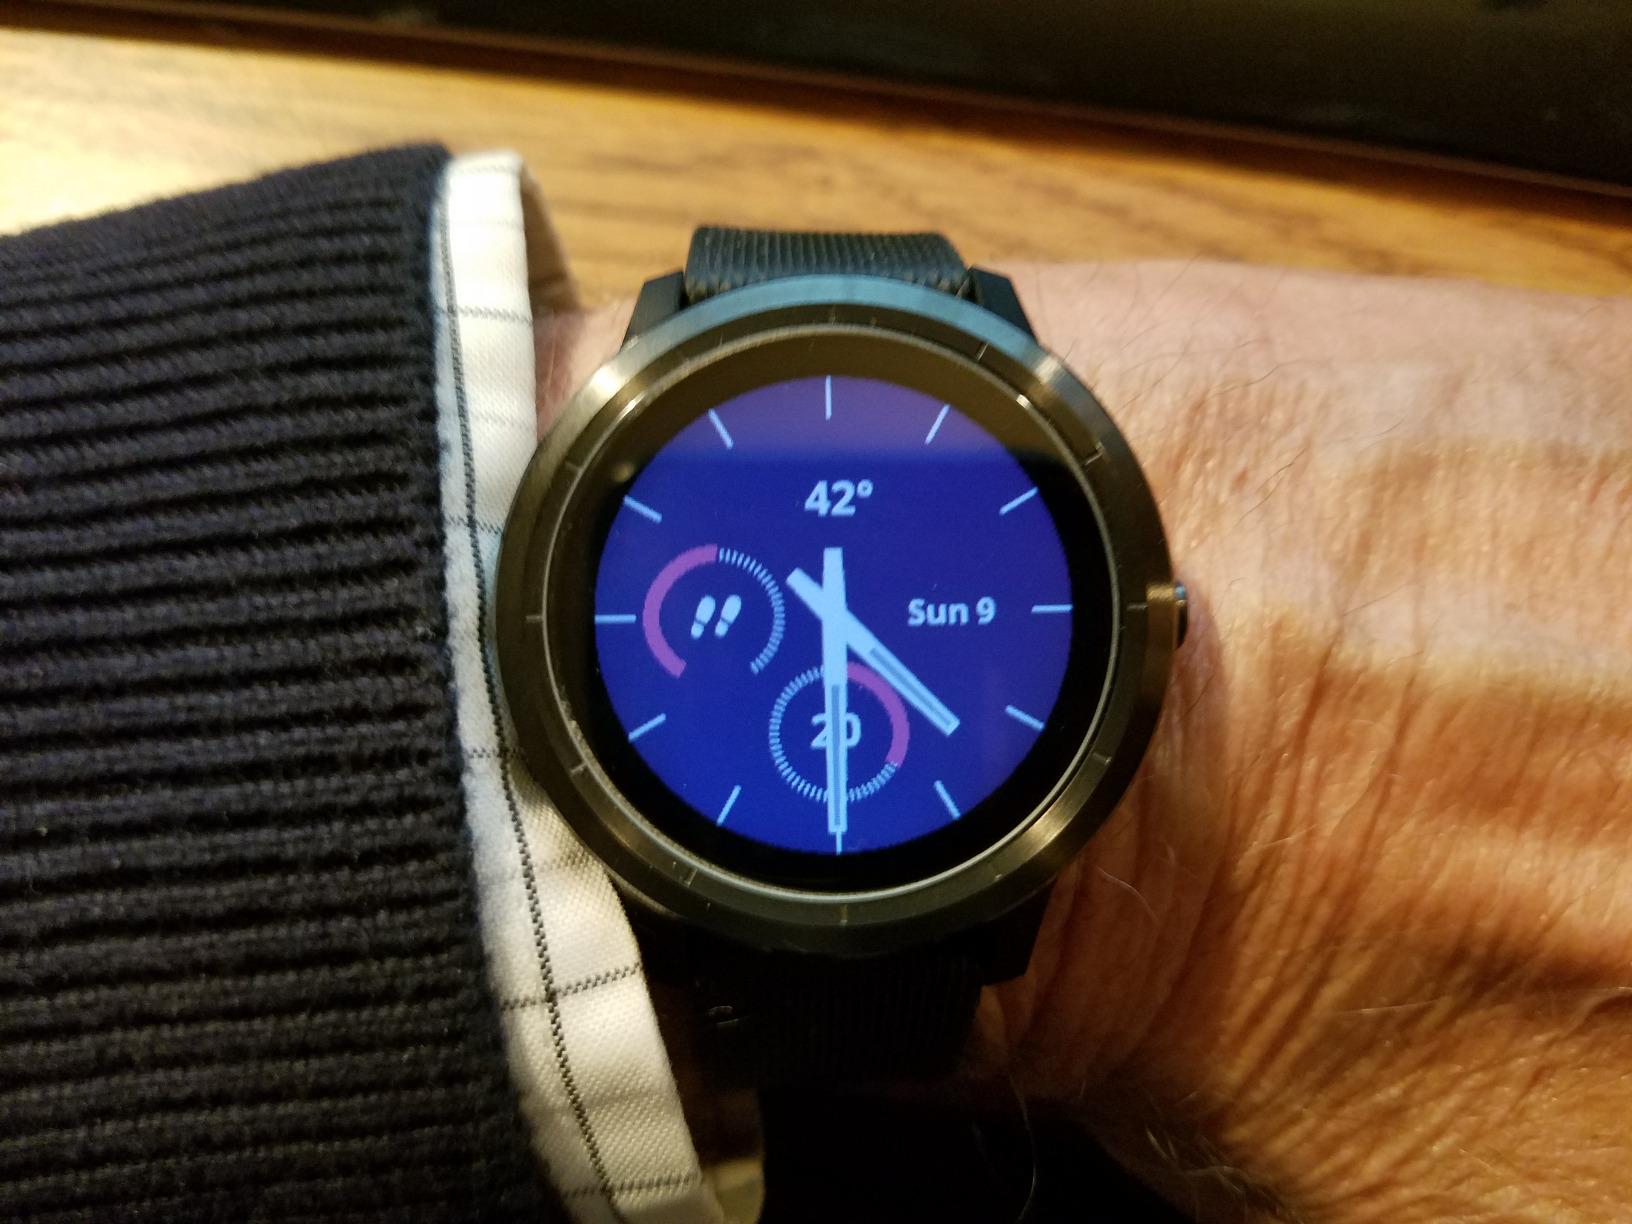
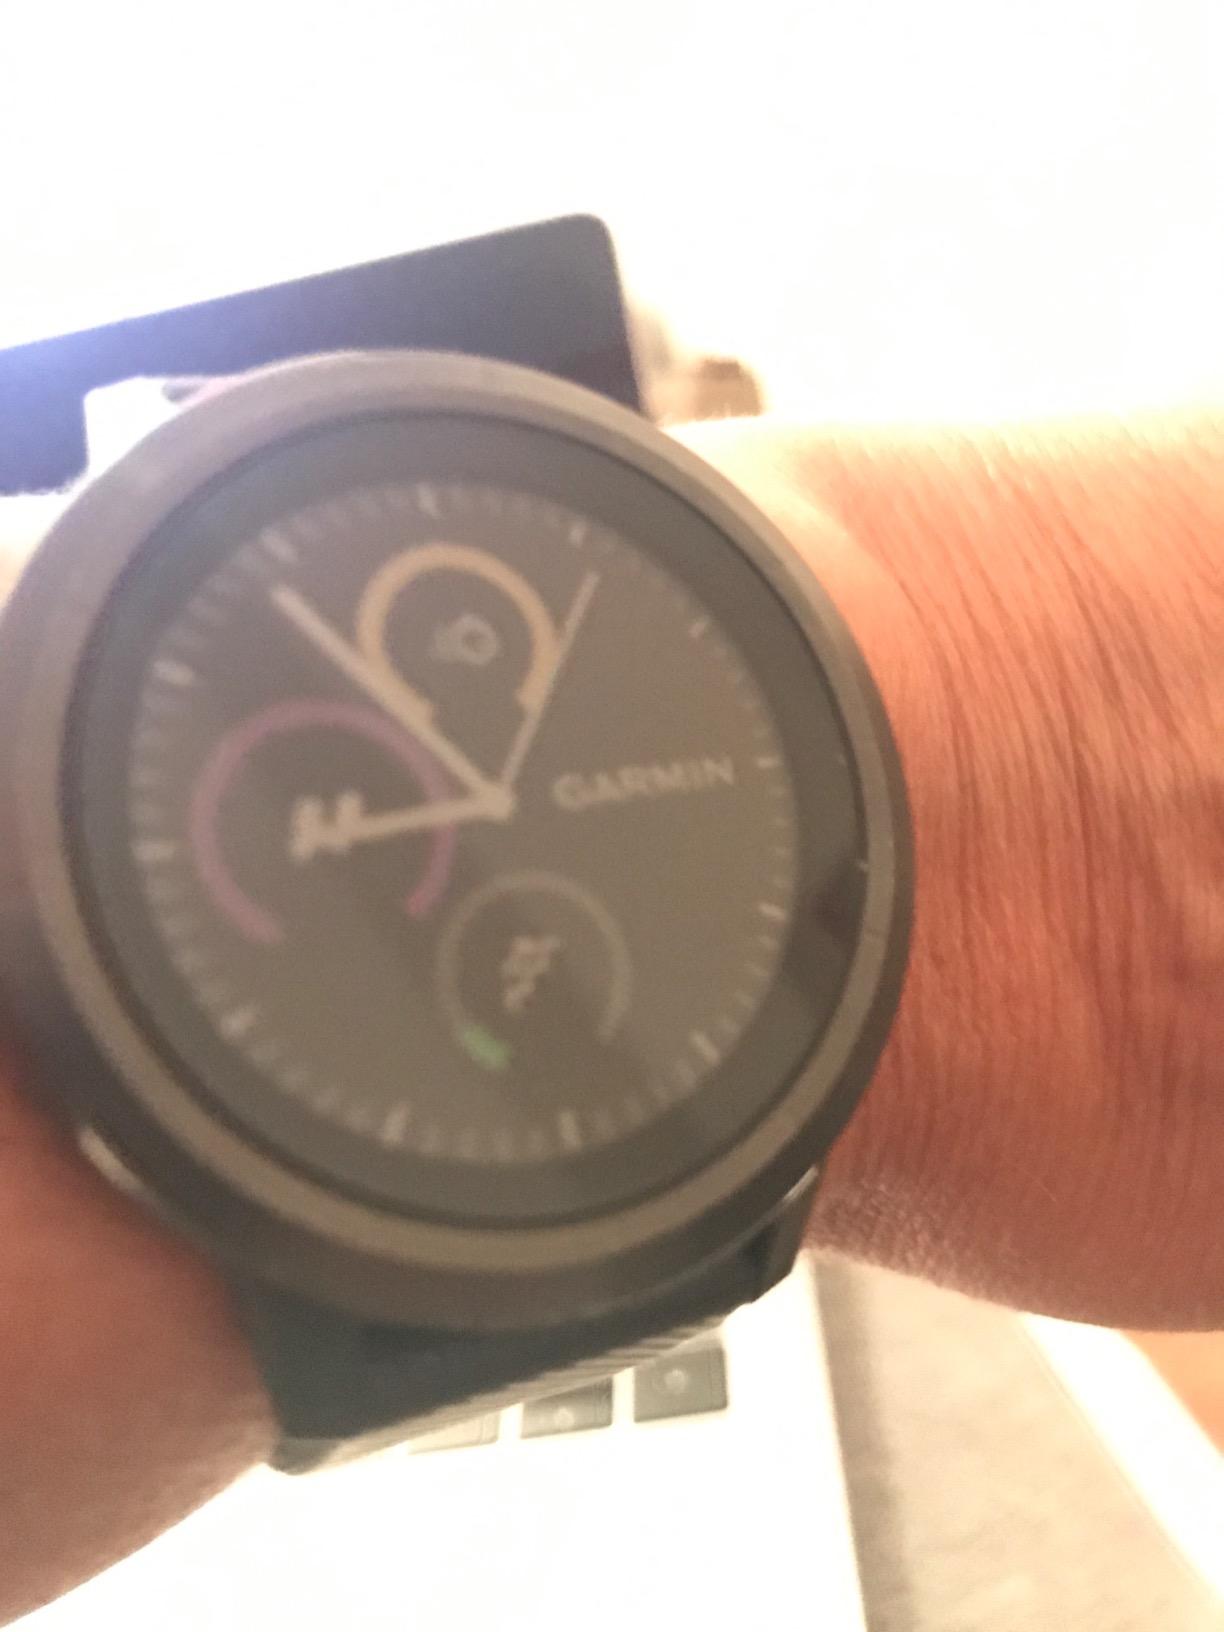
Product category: smartwatch
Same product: yes